Poprad

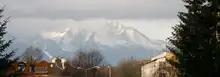
View of the High Tatras from Poprad

Poprad is a city in northern Slovakia at the foot of the High Tatra Mountains, famous for its picturesque historic centre and as a holiday resort. The largest town of the Spiš region and the largest of all towns in the vicinity of the High Tatra Mountains in both Slovakia and Poland, Poprad is the tenth largest city in Slovakia, with a population of approximately 50,000.